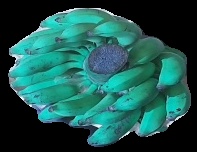
Variety: elakki-bale
Grade: grade3